Crustacyanin

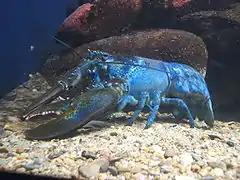
Crustacyanin is a biological pigment responsible for giving lobsters and blue crabs their blue colour.

Crustacyanin is a carotenoprotein biological pigment found in the exoskeleton of lobsters and blue crabs and responsible for their blue colour. β-Crustacyanin (β-CR), is composed of two stacked astaxanthin carotenoids that absorb at λ = 580–590 nm (2.10–2.14 eV). α-crustacyanin (α-CR) is an assembly of eight β-CR protein dimers. It is a 320 kDa (atomic mass) complex containing 16 astaxanthin molecules. Although the β-CR dimer has a peak wavelength of 580 nm, α-CR exhibits a bathochromic shift to 632 nm; the mechanism and function of the additional wavelength shift is not understood.